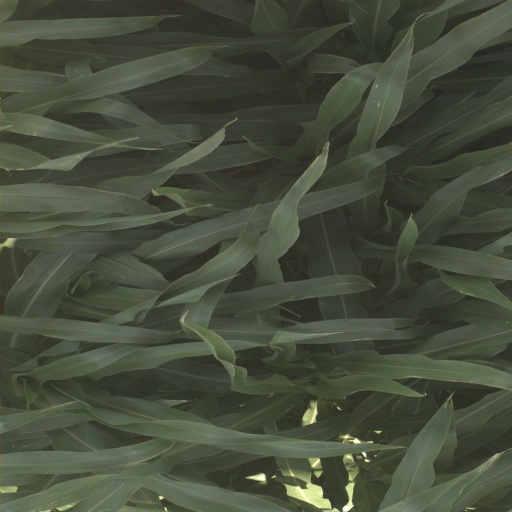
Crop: sorghum